Lost Springs, Kansas

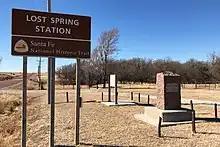
Lost Spring Station marker along former Santa Fe Trail (2022)

A post office existed in Lost Spring from August 29, 1861, to May 23, 1864. Later, the post office was reestablished as Lost Springs on July 9, 1879.